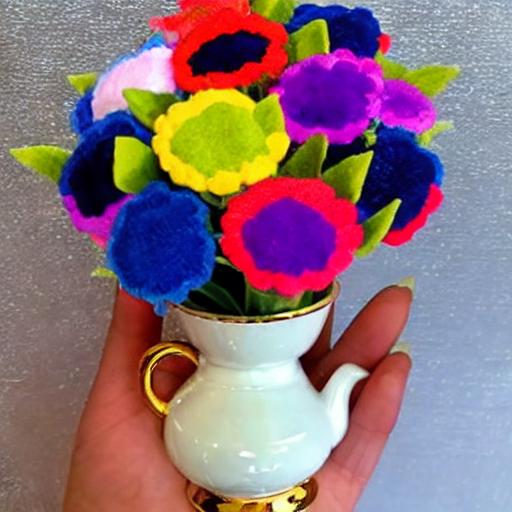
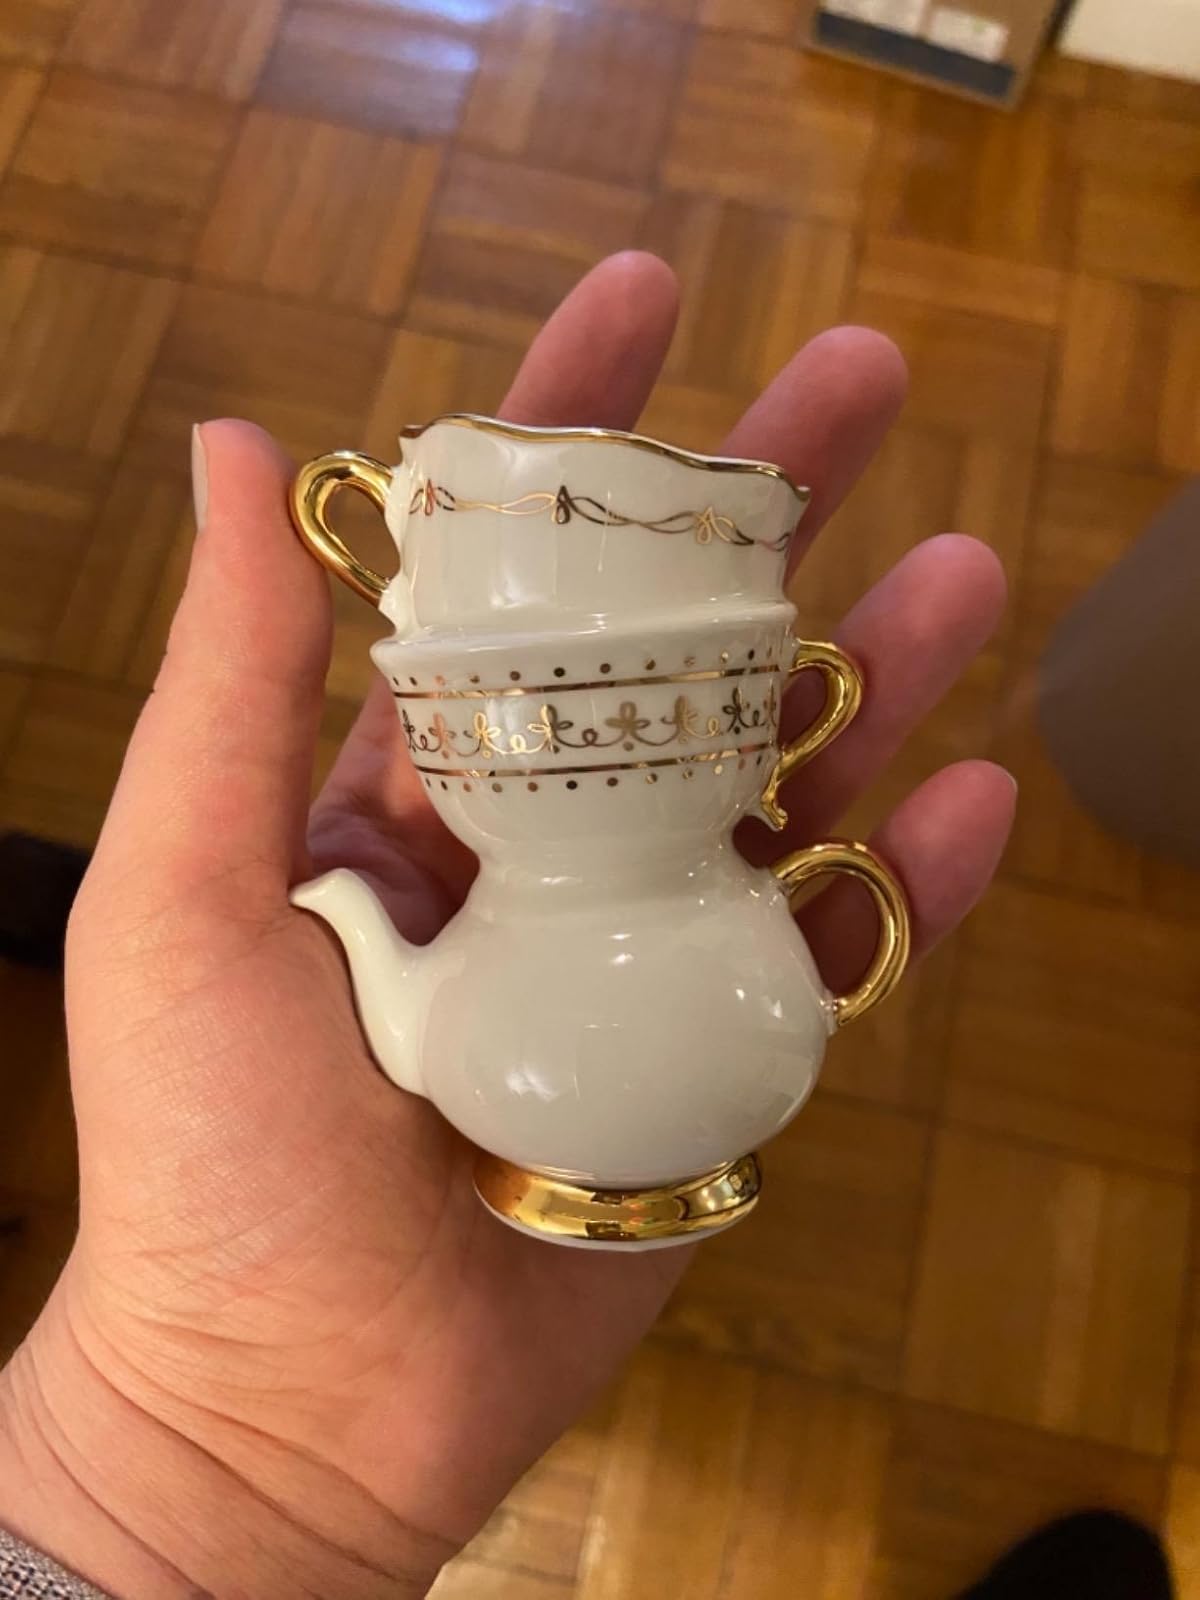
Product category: vase
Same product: no